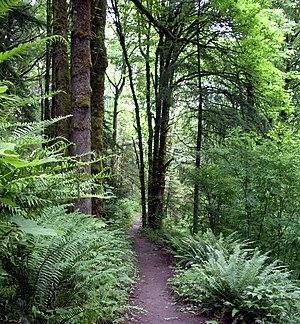
Forest Park est un parc municipal dans les Montagnes Tualatin à l'ouest du centre-ville de Portland, dans l'Oregon, aux États-Unis. S'étendant sur plus de 13 km sur les collines surplombant la rivière Willamette, il est l'une des plus grandes forêts urbaines du pays.